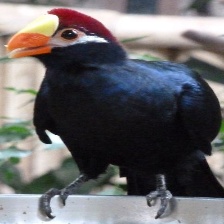
Species: VIOLET TURACO
Scientific name: MUSOPHAGA VIOLACEA